Koenigsegg

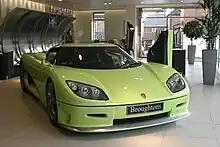
Koenigsegg CCR at Broughtons, Berkshire, UK

On 28 February 2005, at 12:08 pm local time, in Nardò, Italy, the CCR broke the Guinness World Record for the fastest production car in the world, having attained on the Nardò Ring (a circular track of circumference), breaking the record previously held by the McLaren F1.